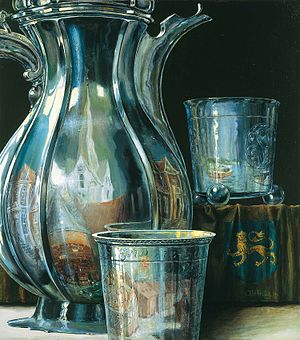
Varde / Kunst og Bygningsstil
The painting "Spejlinger/Reflections" by Otto William Frello
Varde er en by i Sydvestjylland med 14.022 indbyggere. Varde er hovedby for Varde Kommune og hører som den øvrige del af det sydlige Jylland til Region Syddanmark. Man har i Varde valgt at have et større fokus på, at man befinder sig i en kommune, hvor naturen meget alsidig og giver mange muligheder. Bl.a. derfor har man nu udfordret byens motto ”Handelsbyen Varde” og arbejder nu under det fælles motto ”Vi i naturen”.